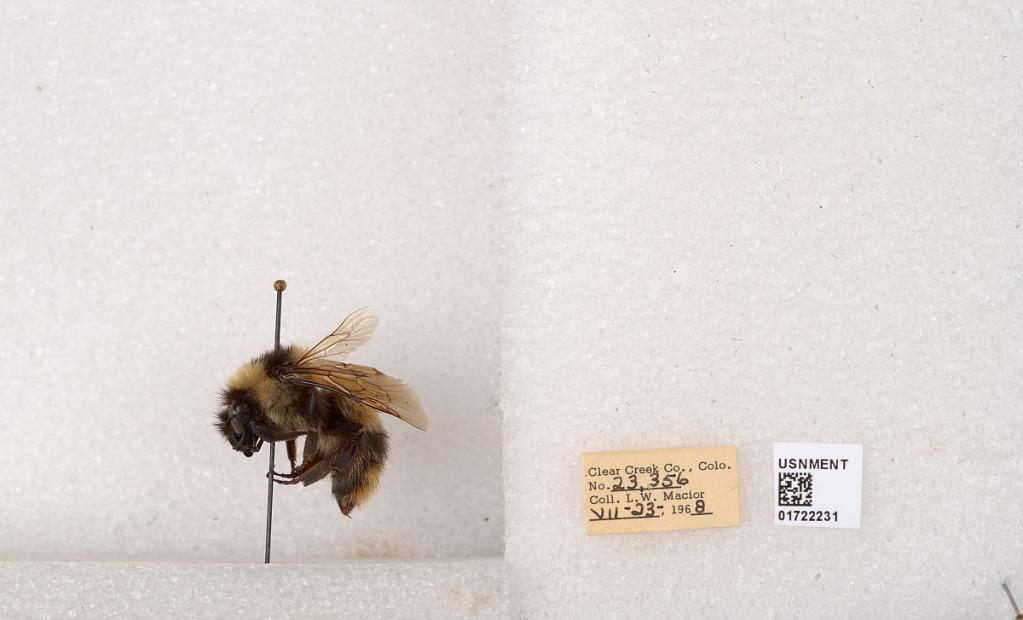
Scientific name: Bombus kirbyellus
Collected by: L. Macior
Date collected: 1968-7-23
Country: United States
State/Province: Colorado
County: Clear Creek
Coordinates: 39.6891, -105.644